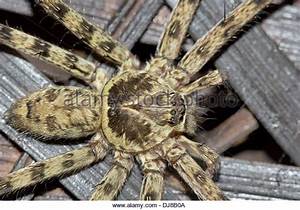
Label: ragno